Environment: real
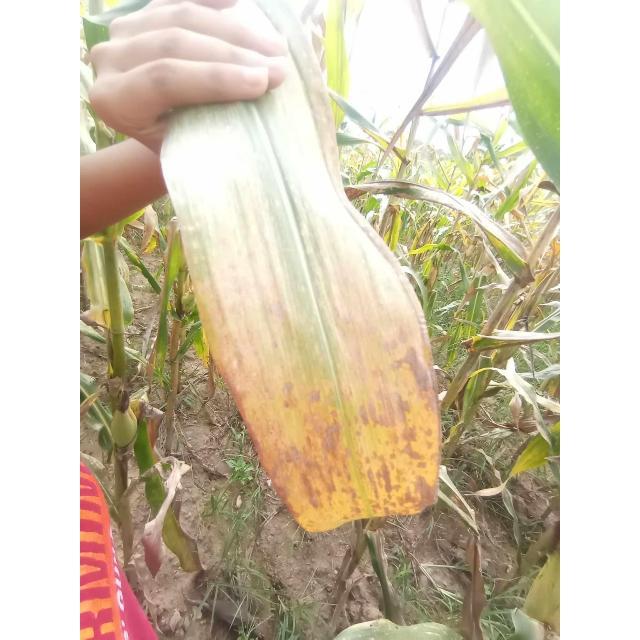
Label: nitrogen_deficiency